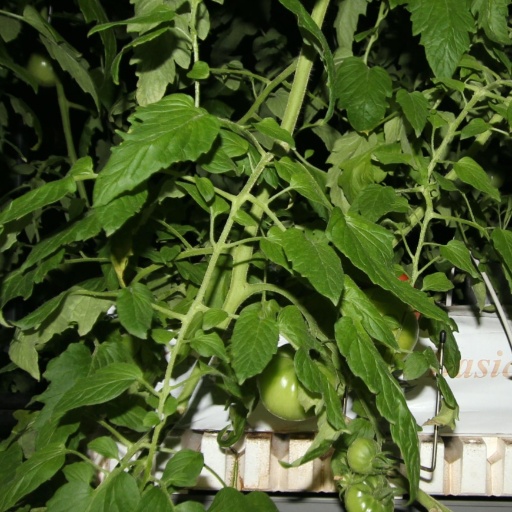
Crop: tomato